Tomb of Minamoto no Yoritomo

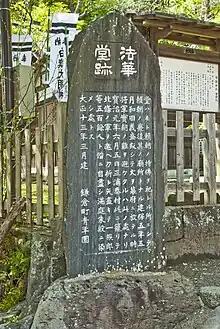
The stele on the spot where the Hokke-dō used to stand.

A is today a Tendai hall whose layout allows walking around a statue for meditation. The purpose of walking is to concentrate on the Lotus Sūtra and seek the ultimate truth. In Yoritomo's time however the term simply meant someone's funerary hall. That use of the word had its origin in the fact that the Lotus Sūtra ("Hokkekyō") was usually read during funeral ceremonies.